Przemek Karnowski

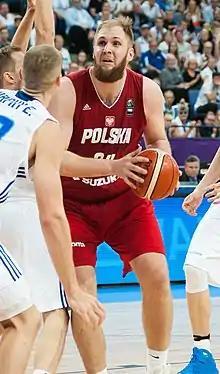
Karnowski during EuroBasket 2017

Przemysław Marcin "Przemek" Karnowski (born 8 November 1993) is the Arizona men’s basketball graduate assistant and a former professional basketball player.